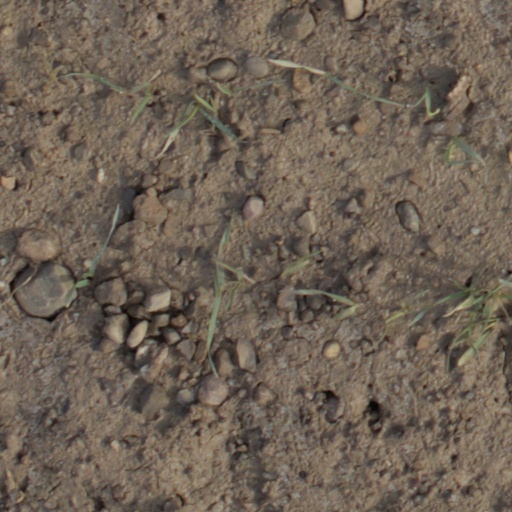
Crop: wheat